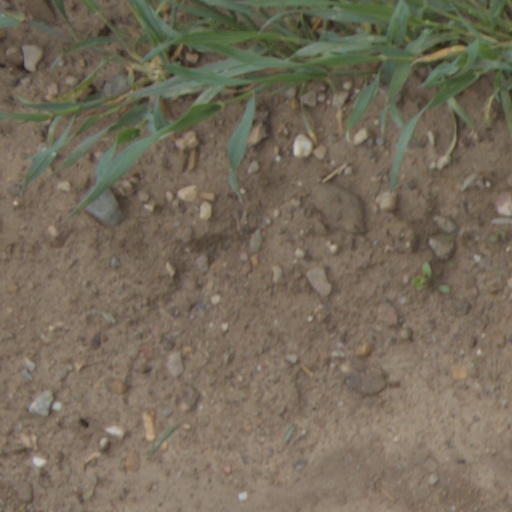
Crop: wheat